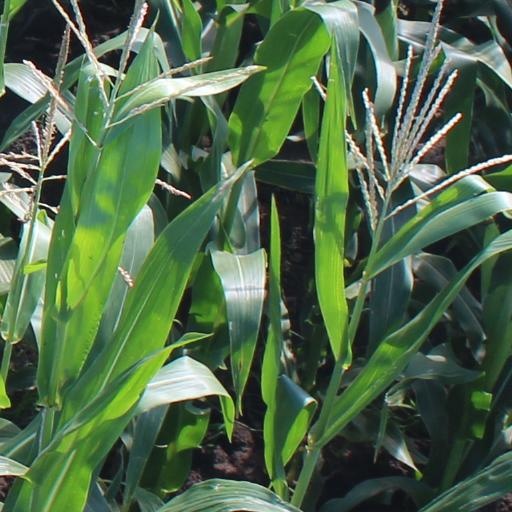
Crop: maize; corn